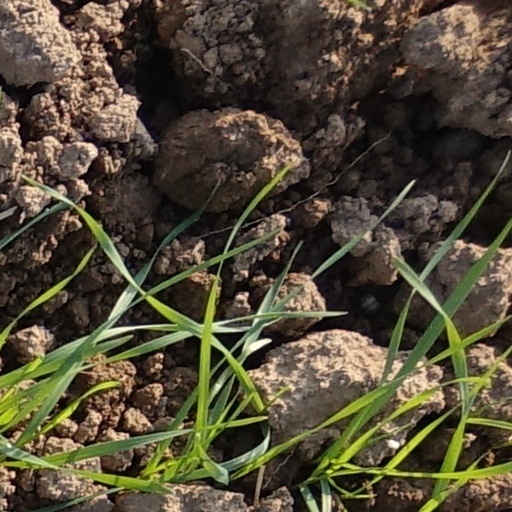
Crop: wheat